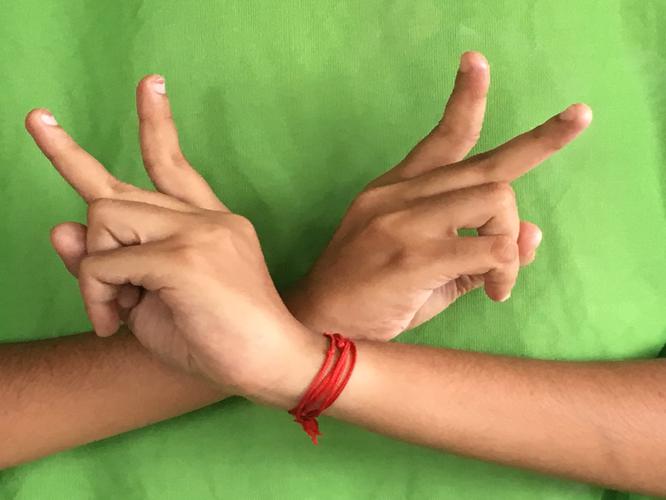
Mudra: Kartariswastika
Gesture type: double_hand